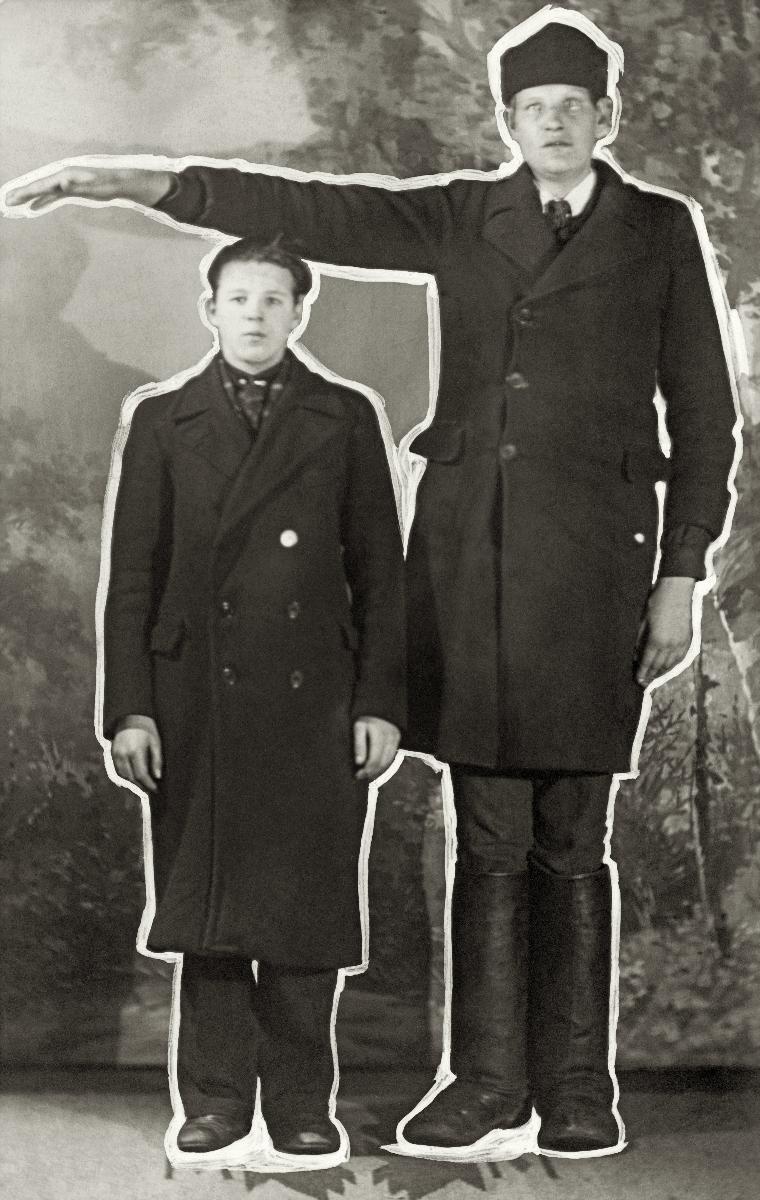
Euroopan pisin mies Edvard Enqvist
The tallest man in Europe Edvard Enqvist
sisällön kuvaus: Euroopan pisin mies Edvard Enqvist Alahärmästä 1930. Edvard Enqvist oli kuvan ottohetkellä 29 vuotias, 230 metriä pitkä ja 129 kilon painoinen. content description: The tallest man in Europe, Mr. Edvard Enqvist from Alahärmä, Finland in 1930. At the time of the photo shoot Edvard Enqvist was 29 years old, 230 meters tall and weighted 129 kilos.
Vuosi: 1930
Paikka: Suomi
Aiheet: Enqvist, Edvard; miehet; ennätykset; pituus; men; record results; length; män; rekord; längd